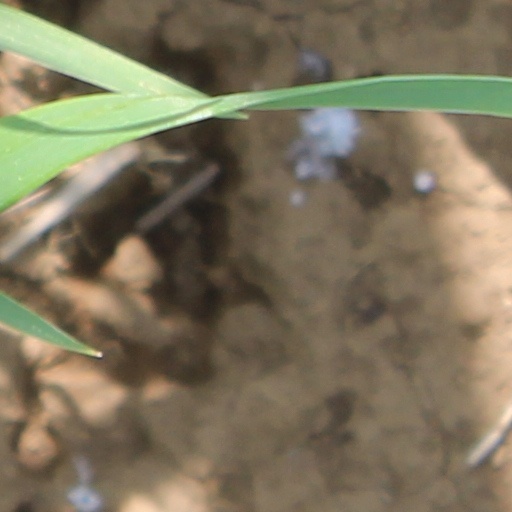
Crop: wheat